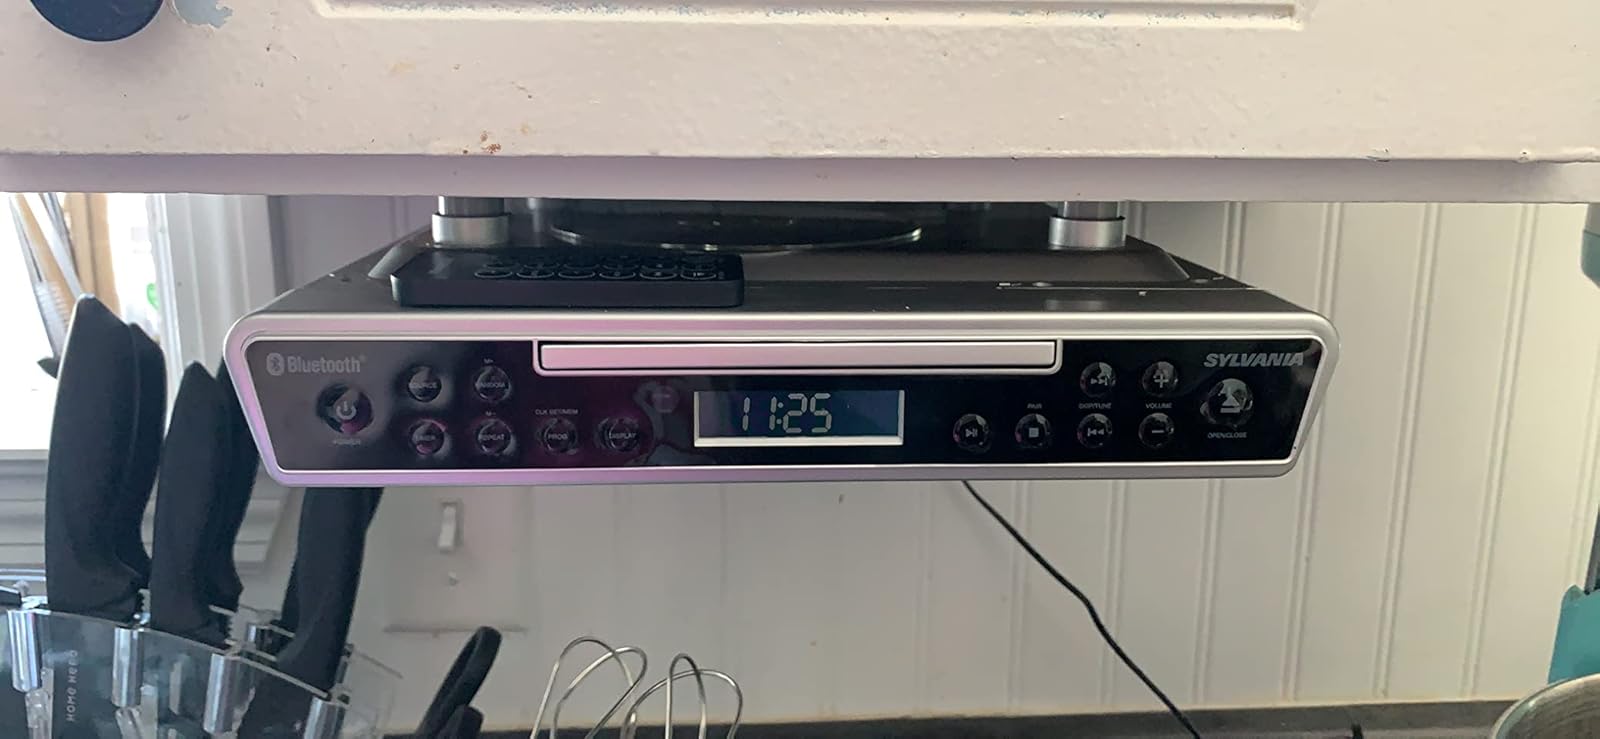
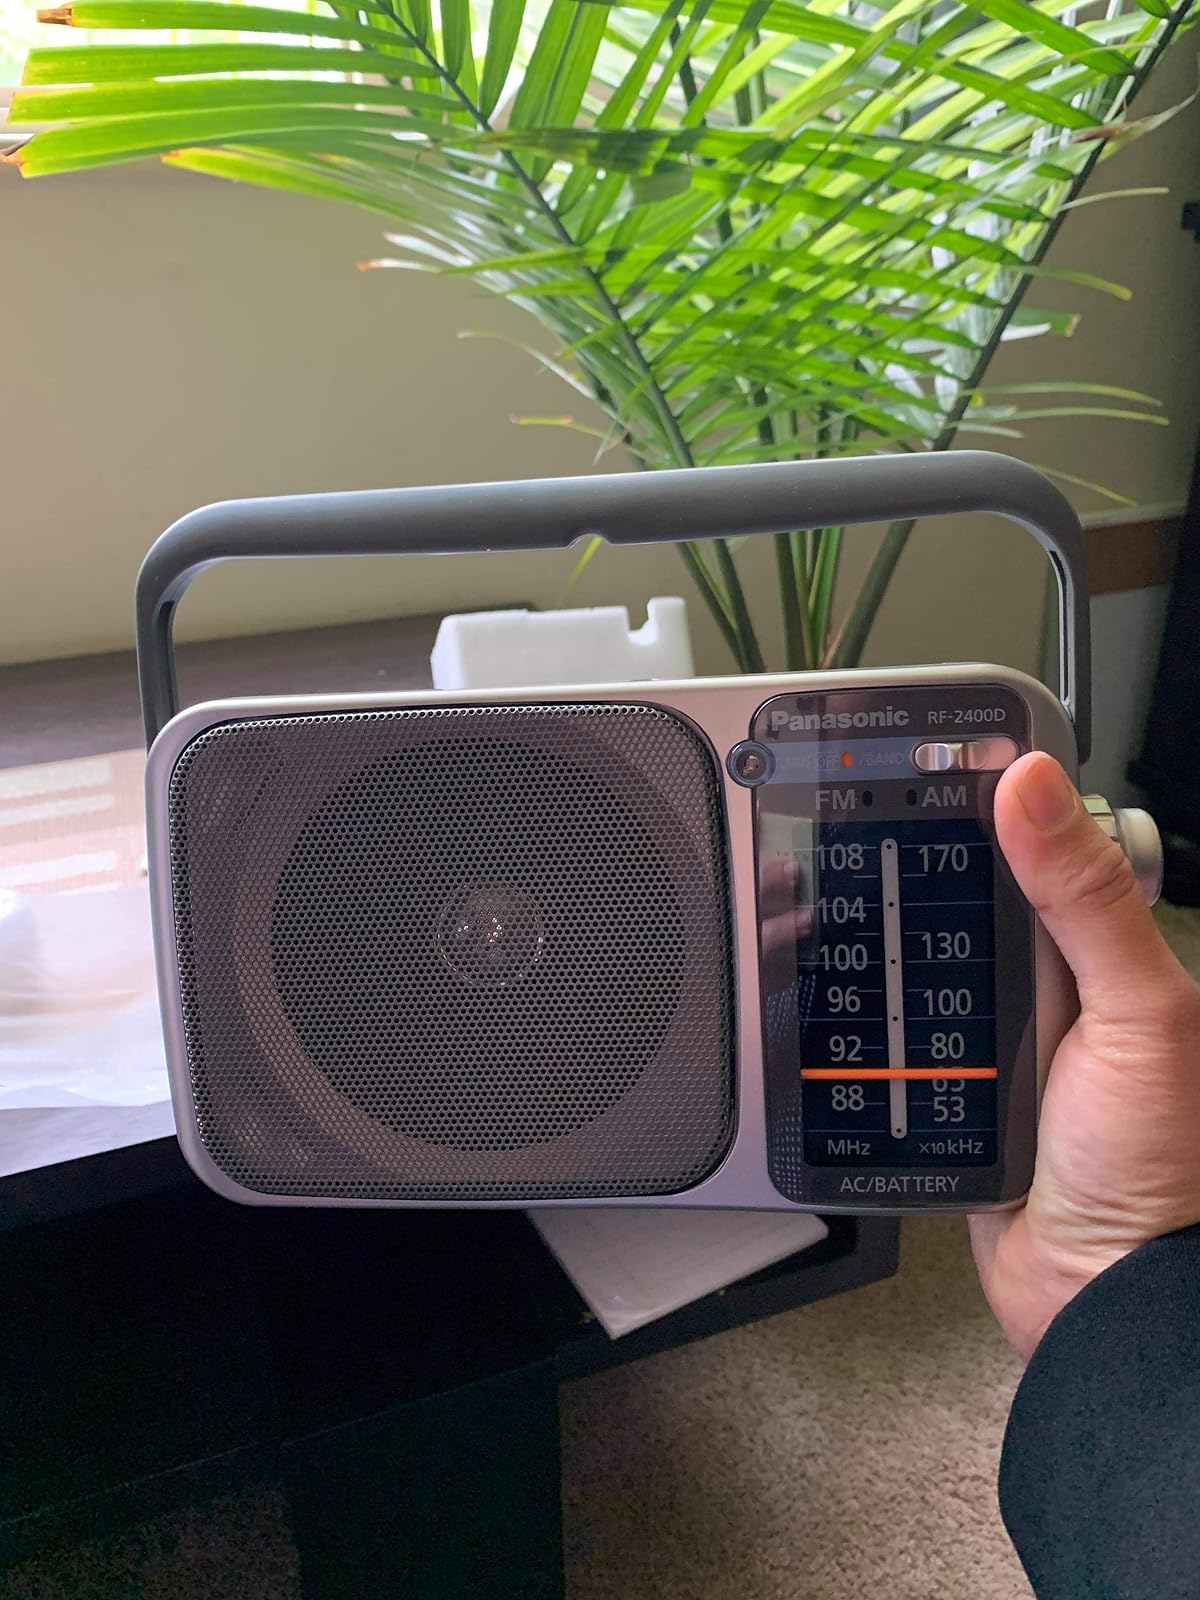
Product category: radio
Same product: no